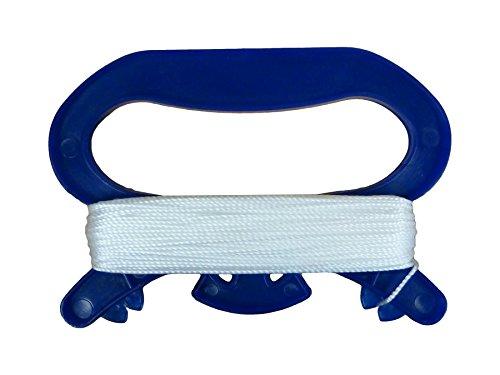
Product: In the Breeze Patriot Delta Kite with Tail
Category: Toys & Games | Sports & Outdoor Play | Kites & Wind Spinners | Kites
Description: Easy to fly in winds ranging from 6-18 MPH.
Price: $8.48